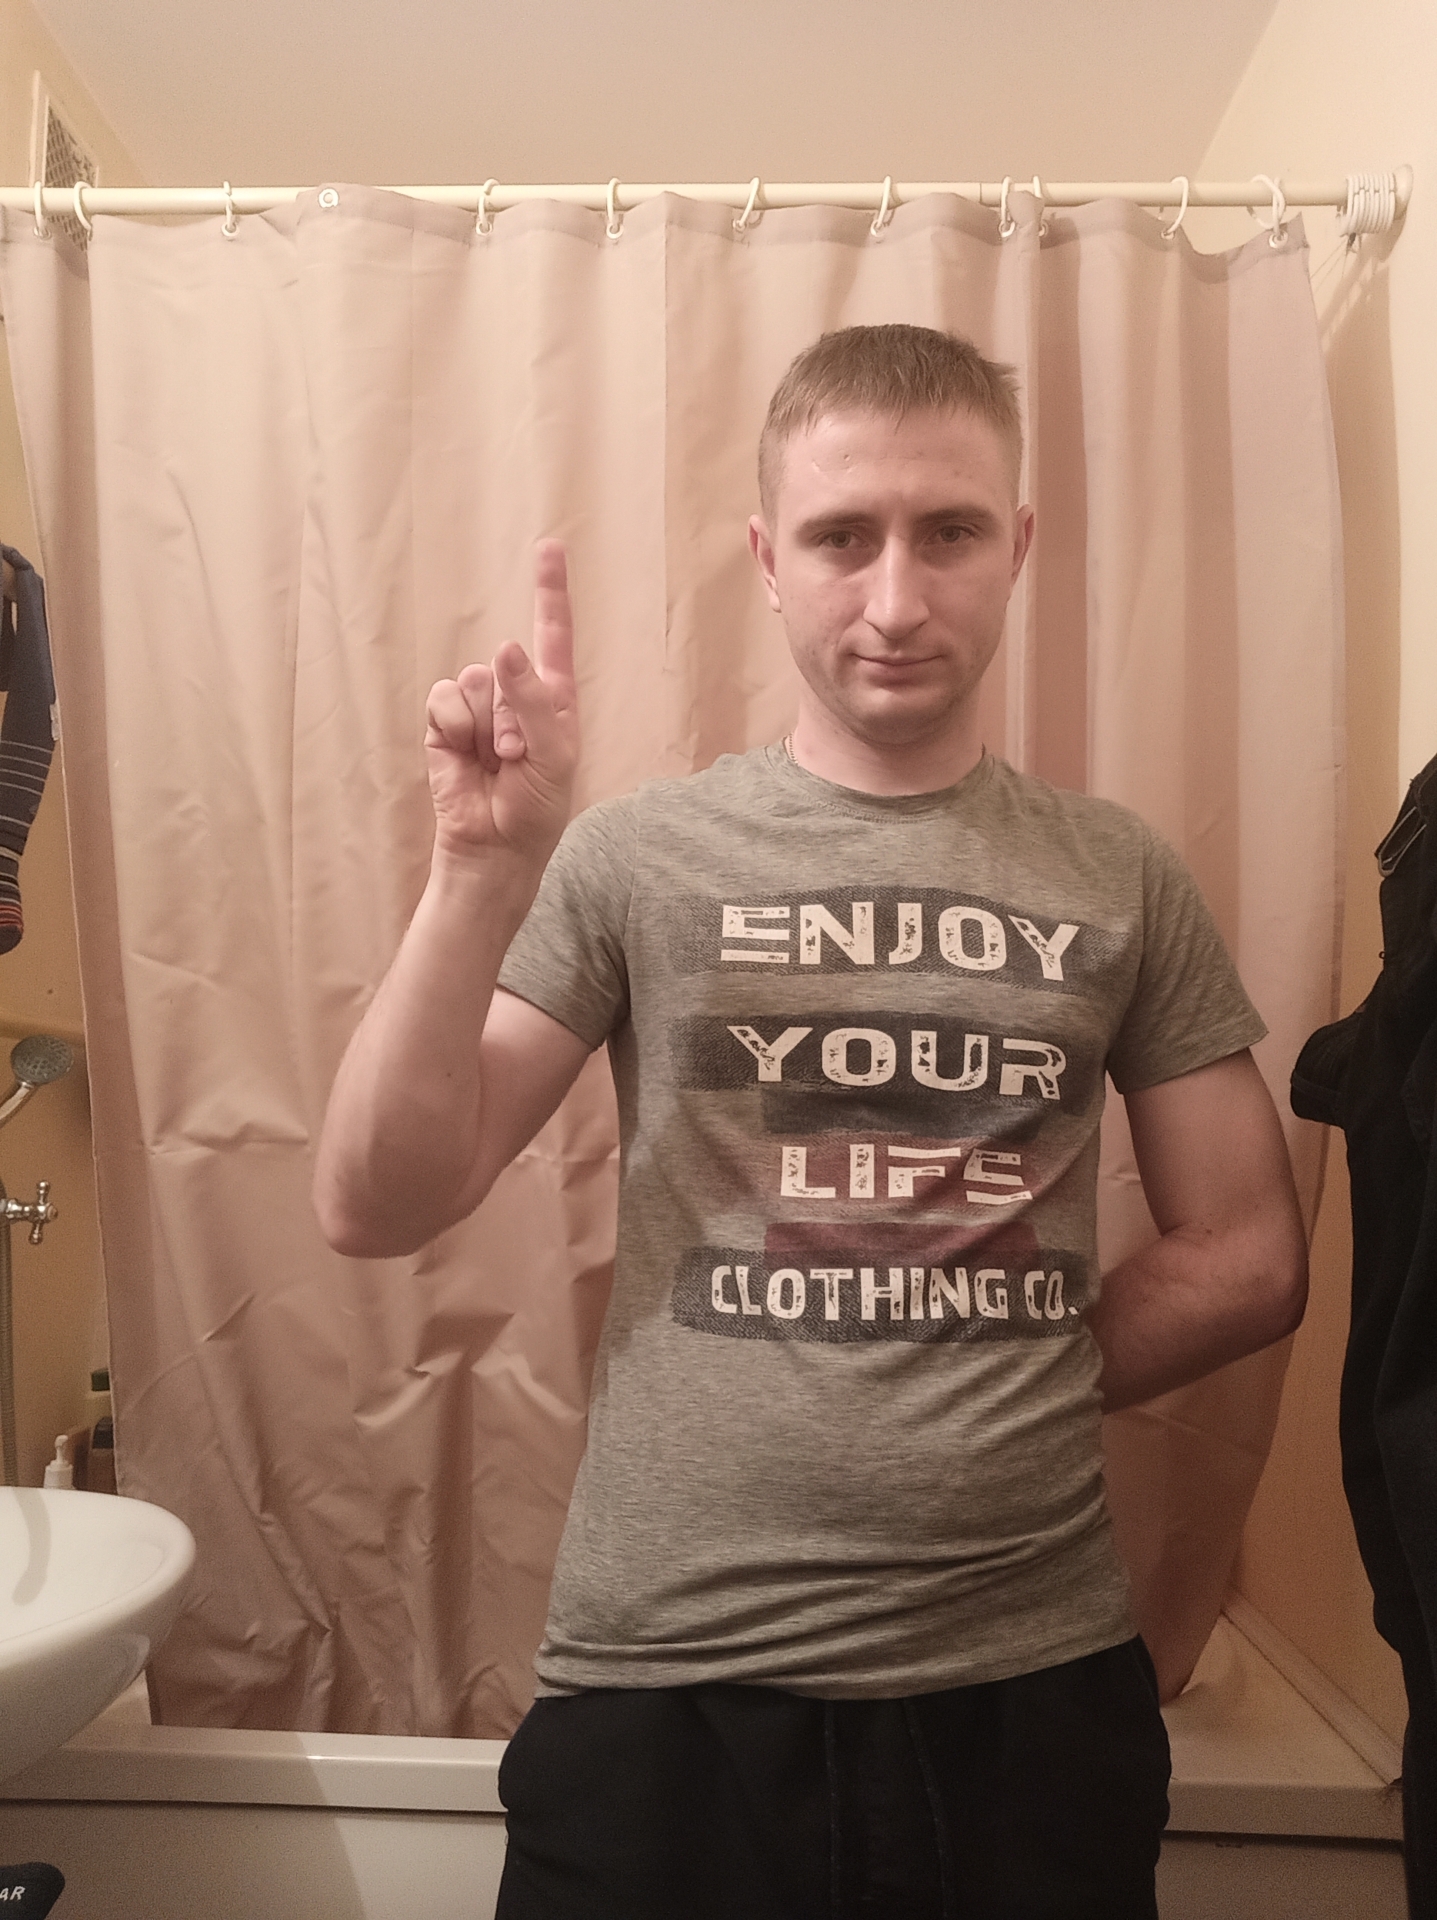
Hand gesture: one